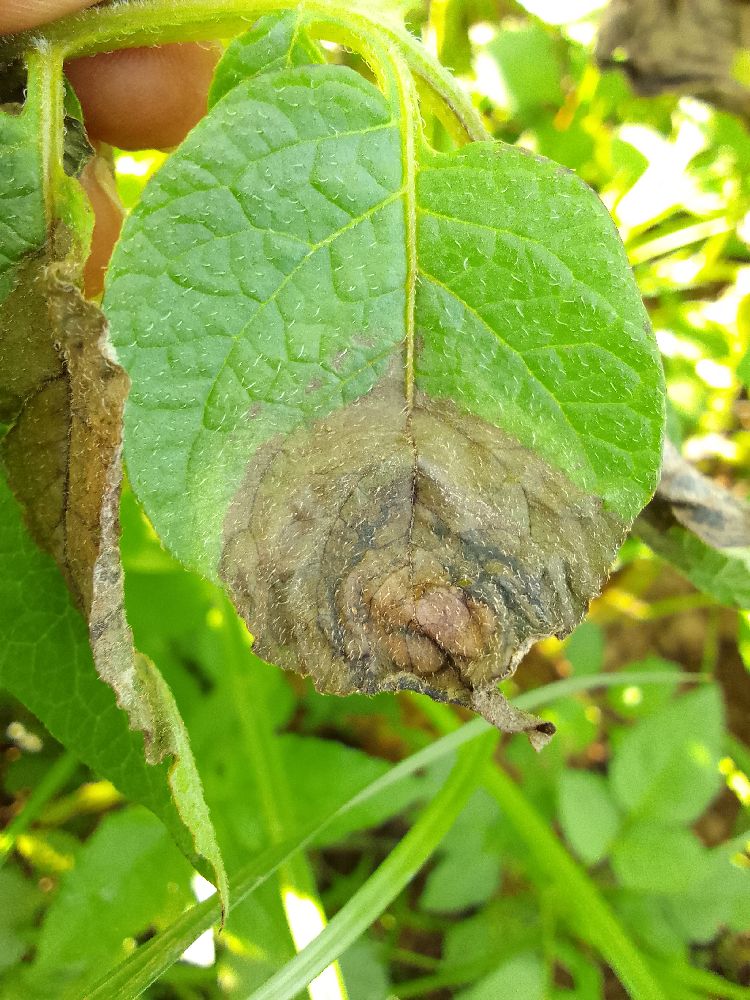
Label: Late blight